The Story Begins

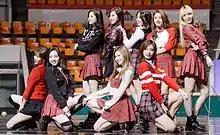
Twice performing at Seoul Arts College in February 2016.

On the same day as the release of "The Story Begins", Twice held their debut showcase titled "Ooh-Ahh, Twice" at the AX-Korea in Gwangjin-gu, Seoul, wherein they performed "Like Ooh-Ahh" alongside the dance tracks "Going Crazy" and "Do It Again". The showcase was also broadcast live through V Live.